2018 unification declarations in Moldova and Romania

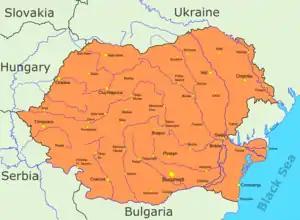
Map of the state resulting from a hypothetical unification of Moldova and Romania

In 2018, over a hundred localities in Moldova and dozens in Romania issued symbolic declarations of unification (: ) with the other country. Such declarations were also issued by some Moldovan districts and Romanian counties (which are respectively each country's first-level administrative divisions), members of the Moldovan and Romanian diasporas and other entities.